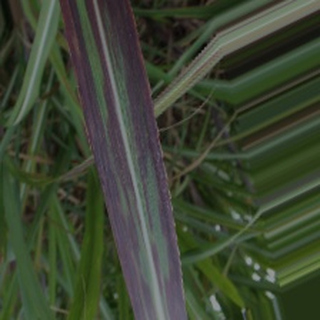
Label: sugarcane_bacterial_blight